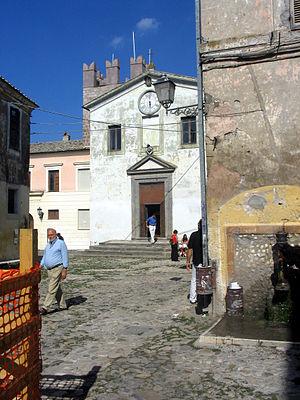
Le saint Prépuce — également appelé « sainte Vertu » ou « saint Vœu » — est le nom donné à différentes reliques relatives au prépuce issu de la circoncision de Jésus de Nazareth. À l'instar de plusieurs reliques corporelles du Christ — comme le cordon ombilical ou ses dents de lait — sa détention a été revendiquée par plusieurs lieux de culte chrétiens, particulièrement dans l'Occident médiéval.